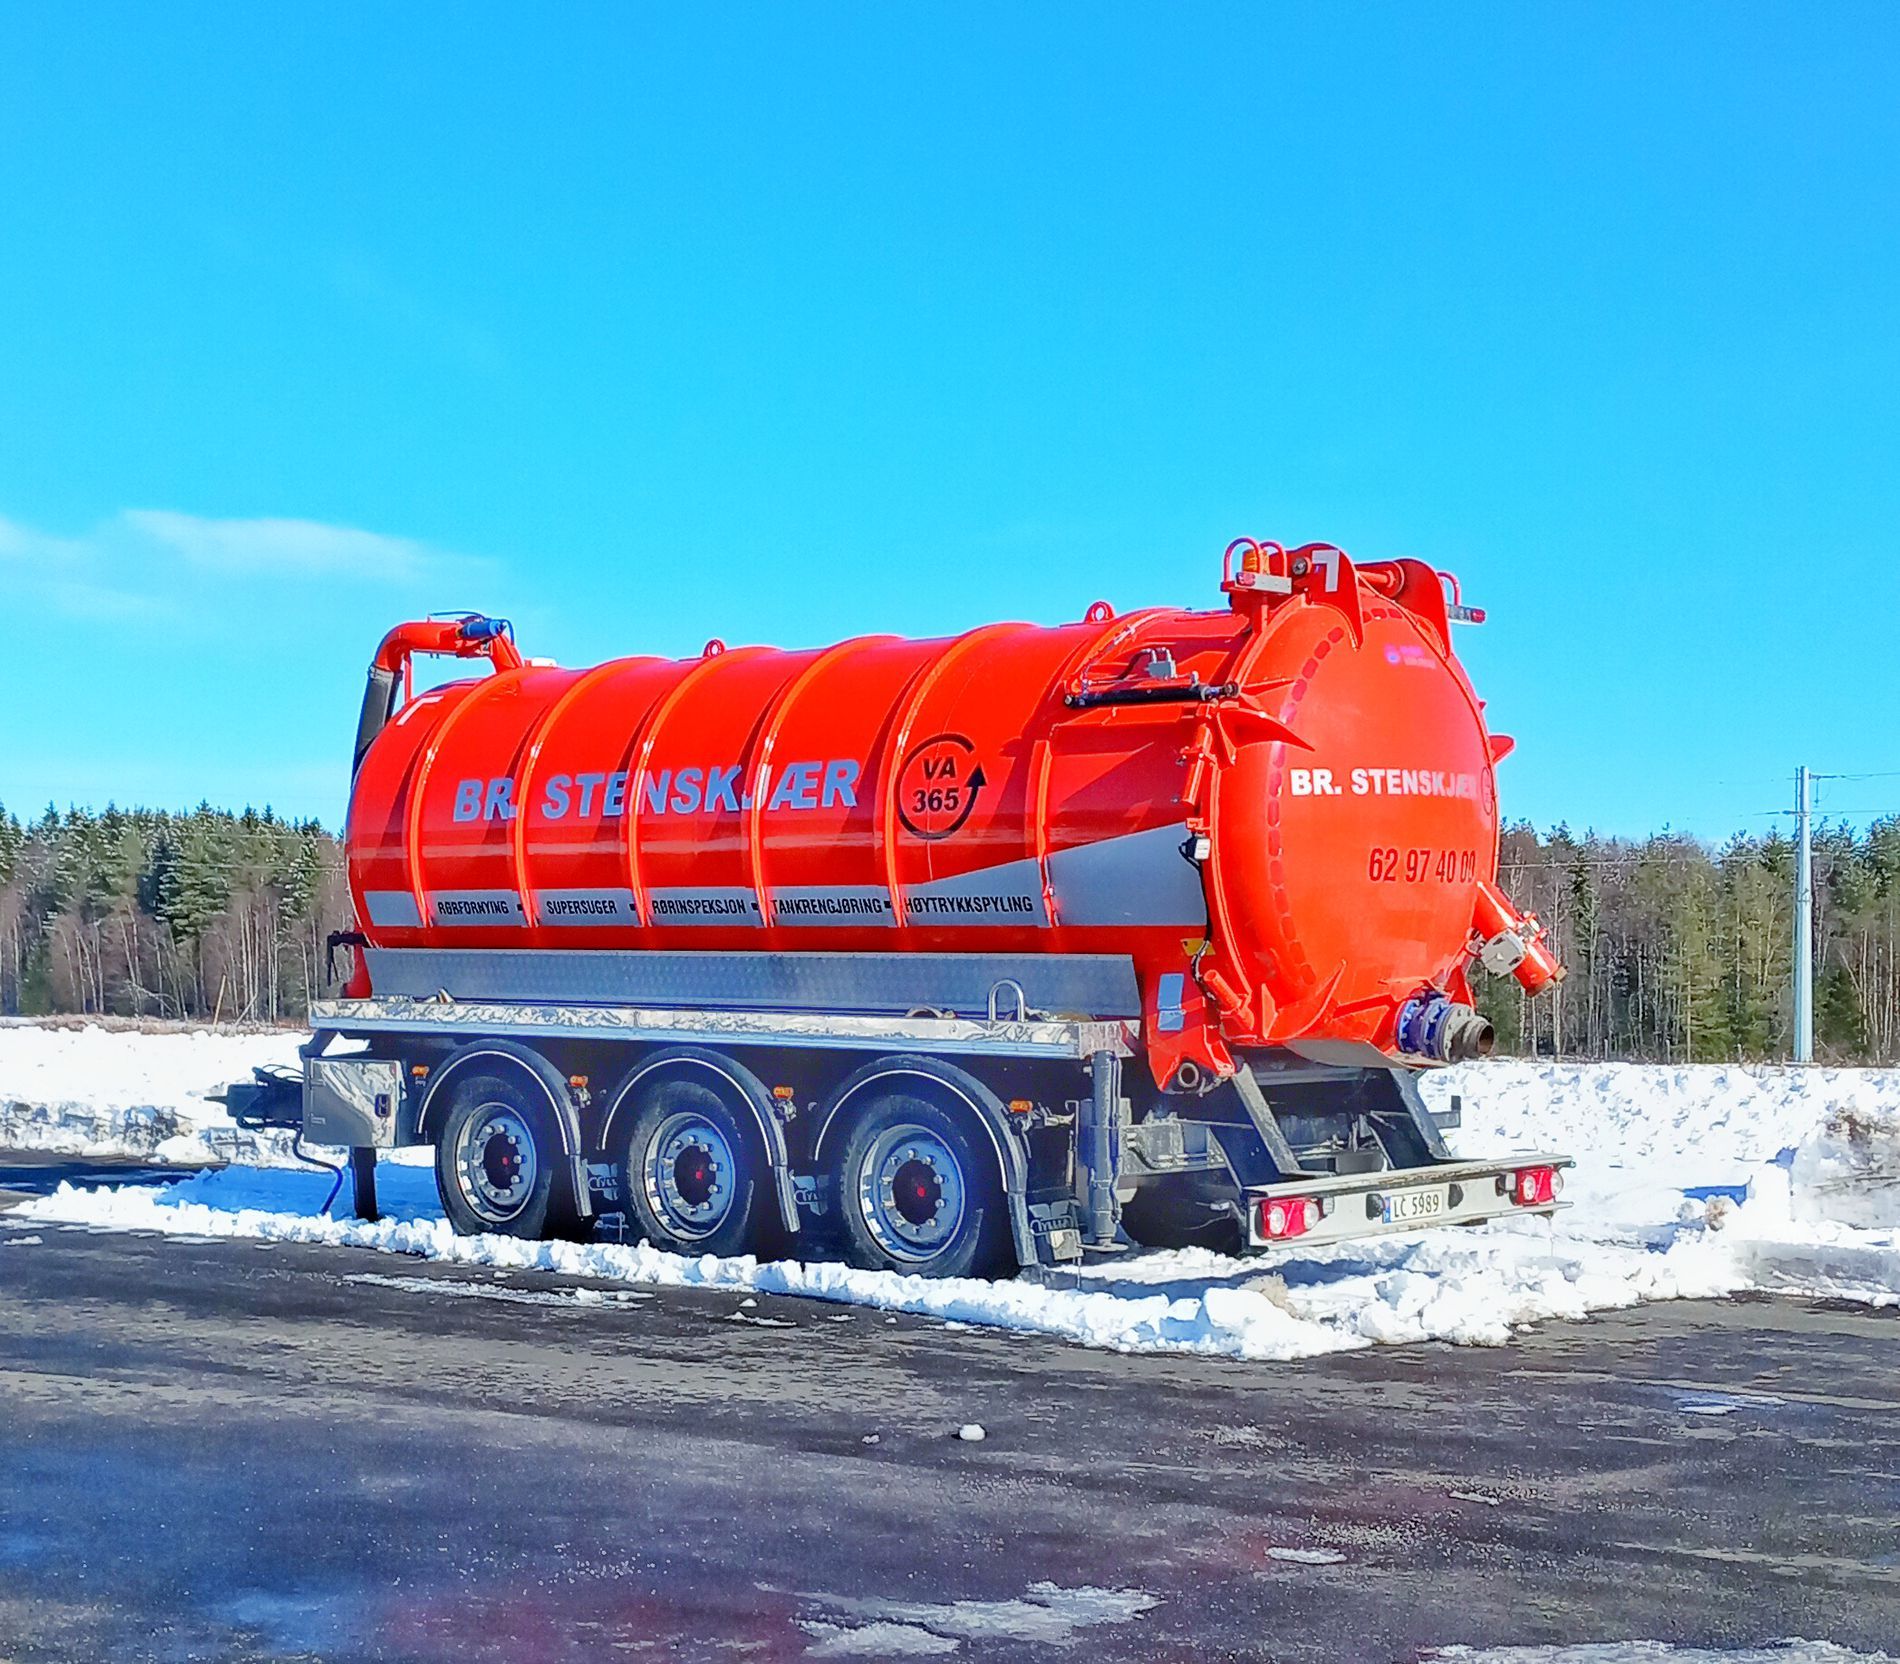
Oil Tank vehicle
A photograph of an oil tank vehicle on a snowy road, while the background has woods and above it a clear blue sky.
A medium shot taken at an eye level camera angle of the oil tank vehicle on the side of the road. The road is black and covered partly with white snow. The woods in the background are green and the sky is clear and blue. The atmosphere is calm and peaceful.
Labels: Transportation, Vehicle, Truck, Machine, Wheel, Railway, Snow, Sky, Woods, Road, Electricity Pole
Camera: samsung SM-A137F
Aperture: F1.8
Exposure: 1/3185 sec
ISO: 100
Focal length: 4.0 mm